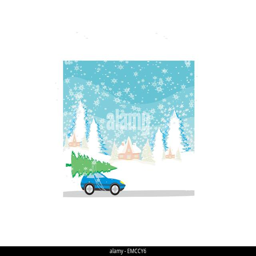
car with a christmas tree on the roof